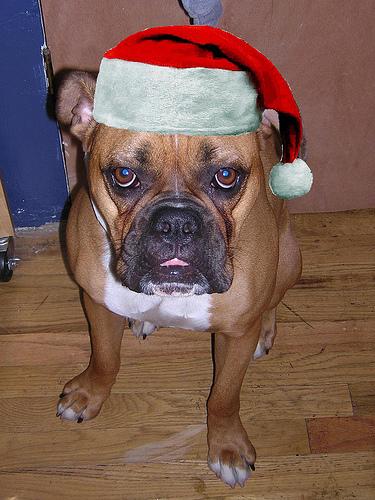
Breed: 225-n000082-boxer